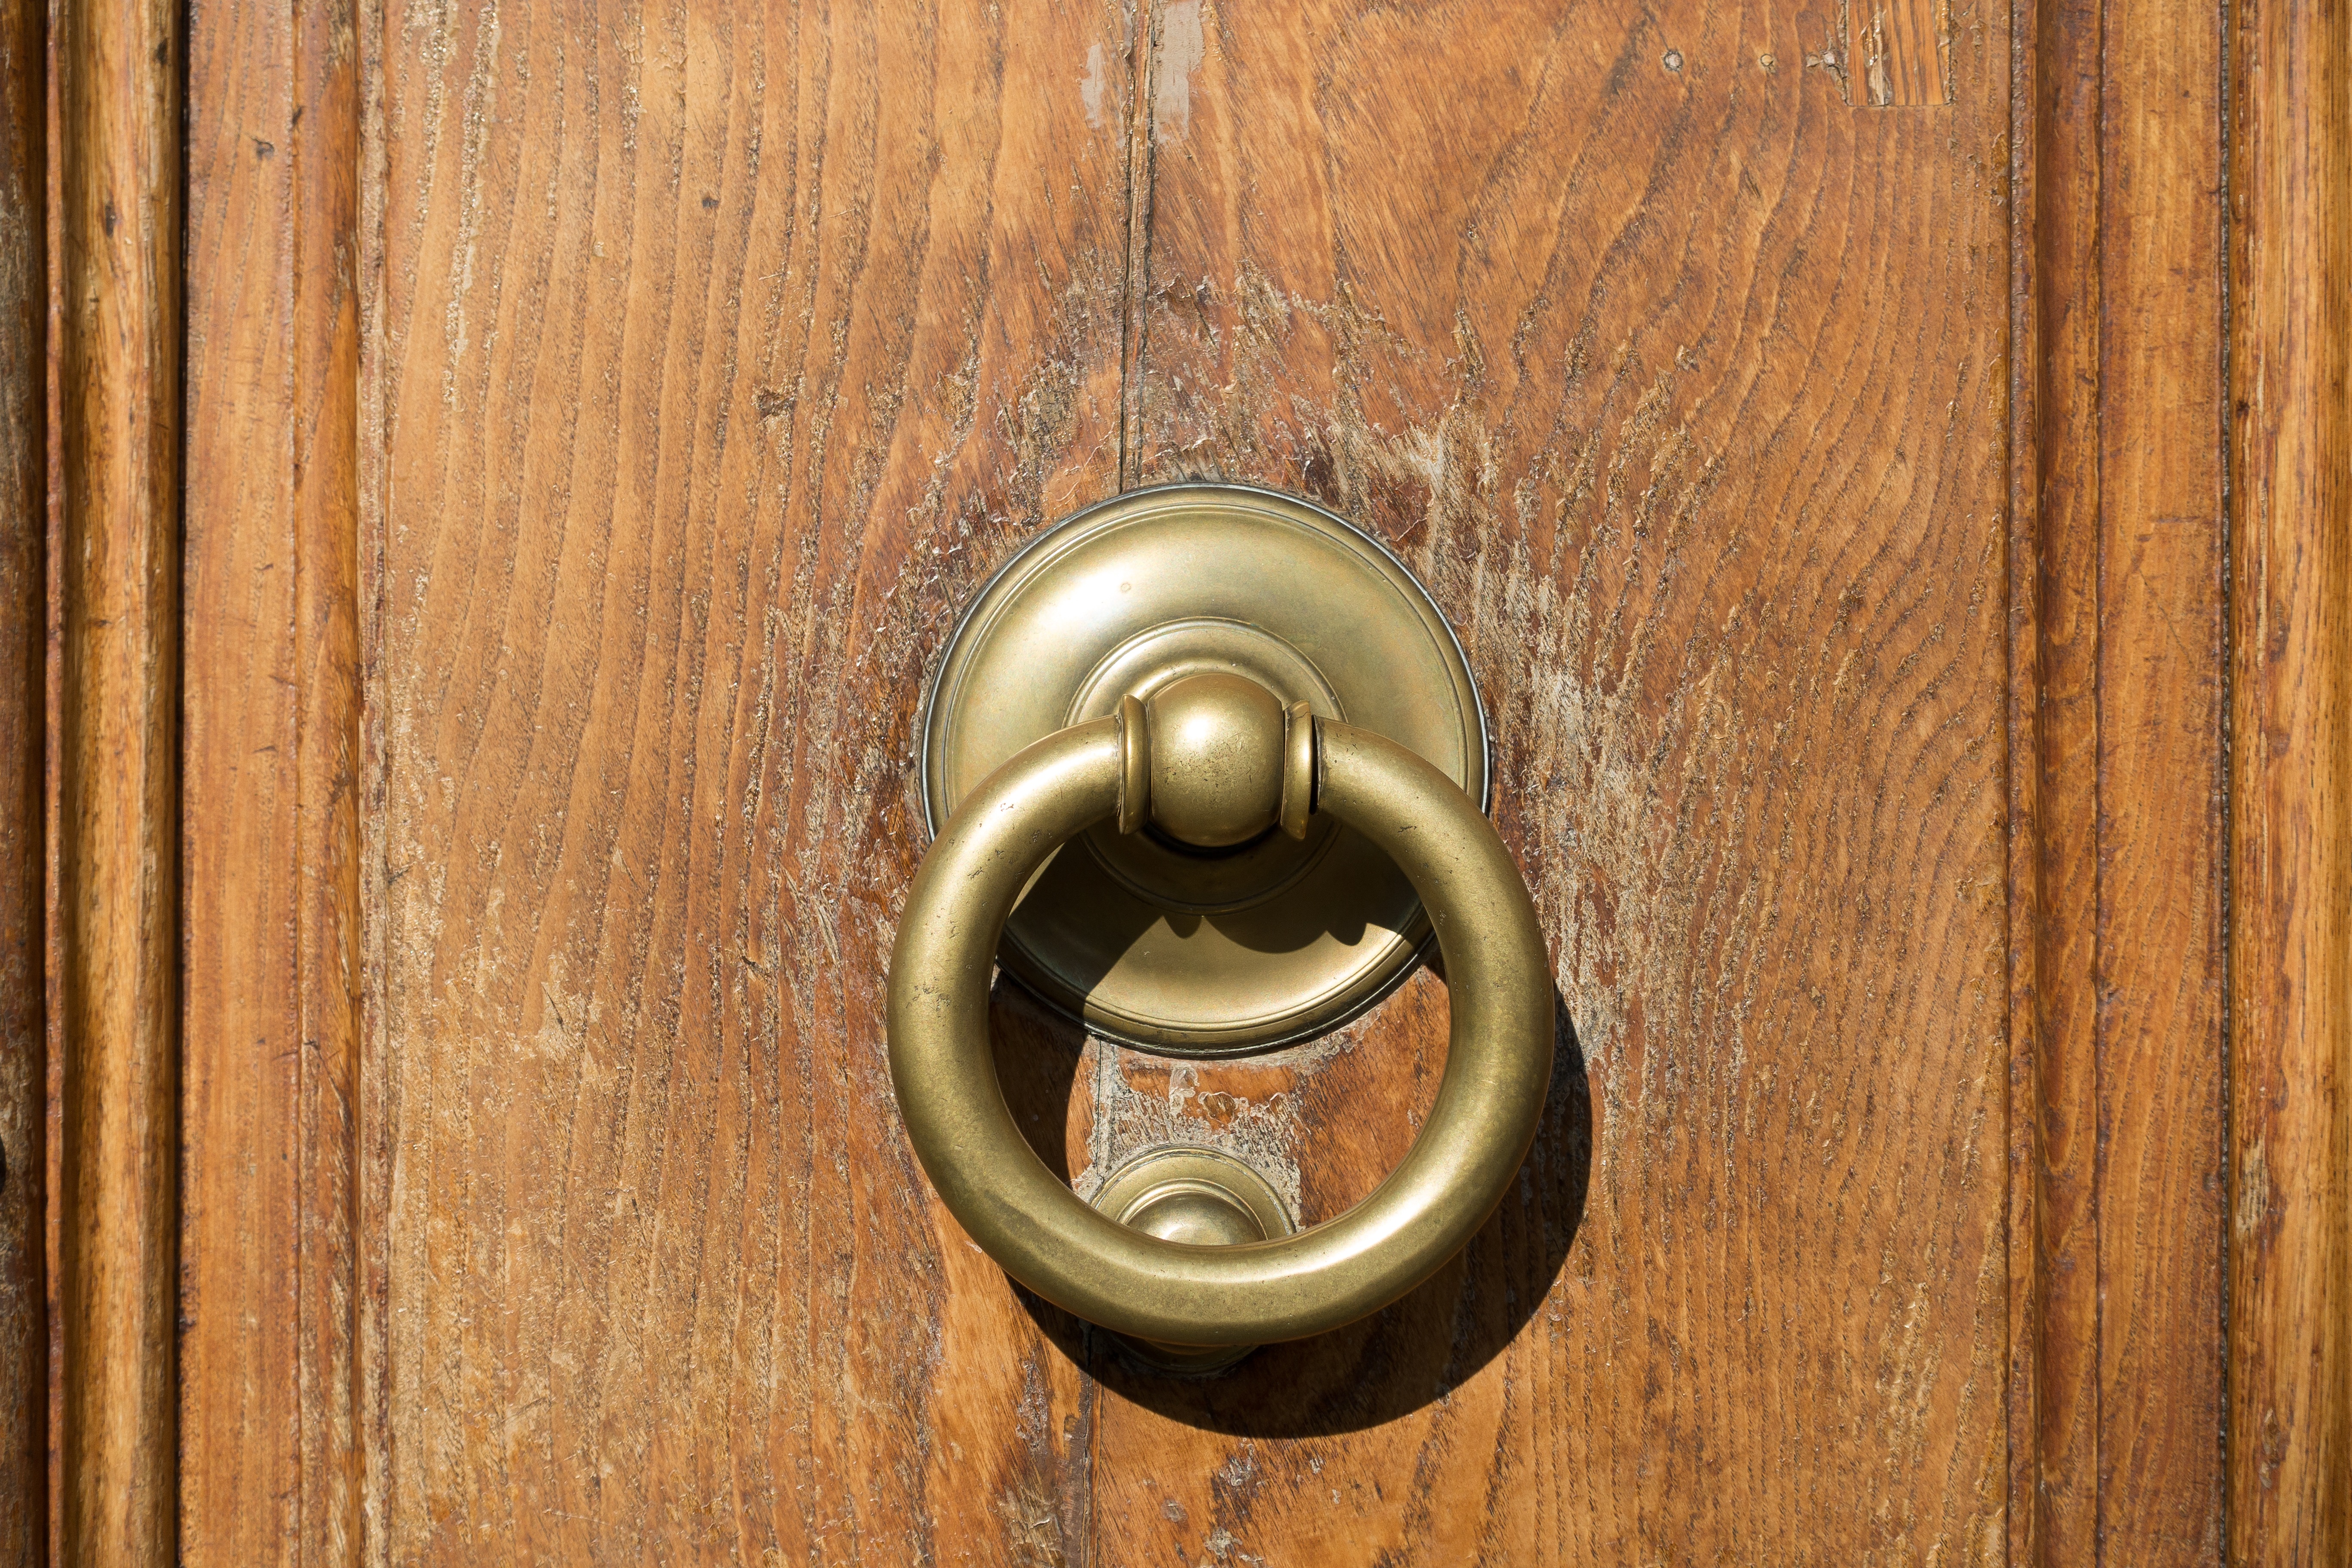
wood, antique, metal, door, front door, brass, input, house entrance, old door, doorknocker, door handle, input range, door knocker